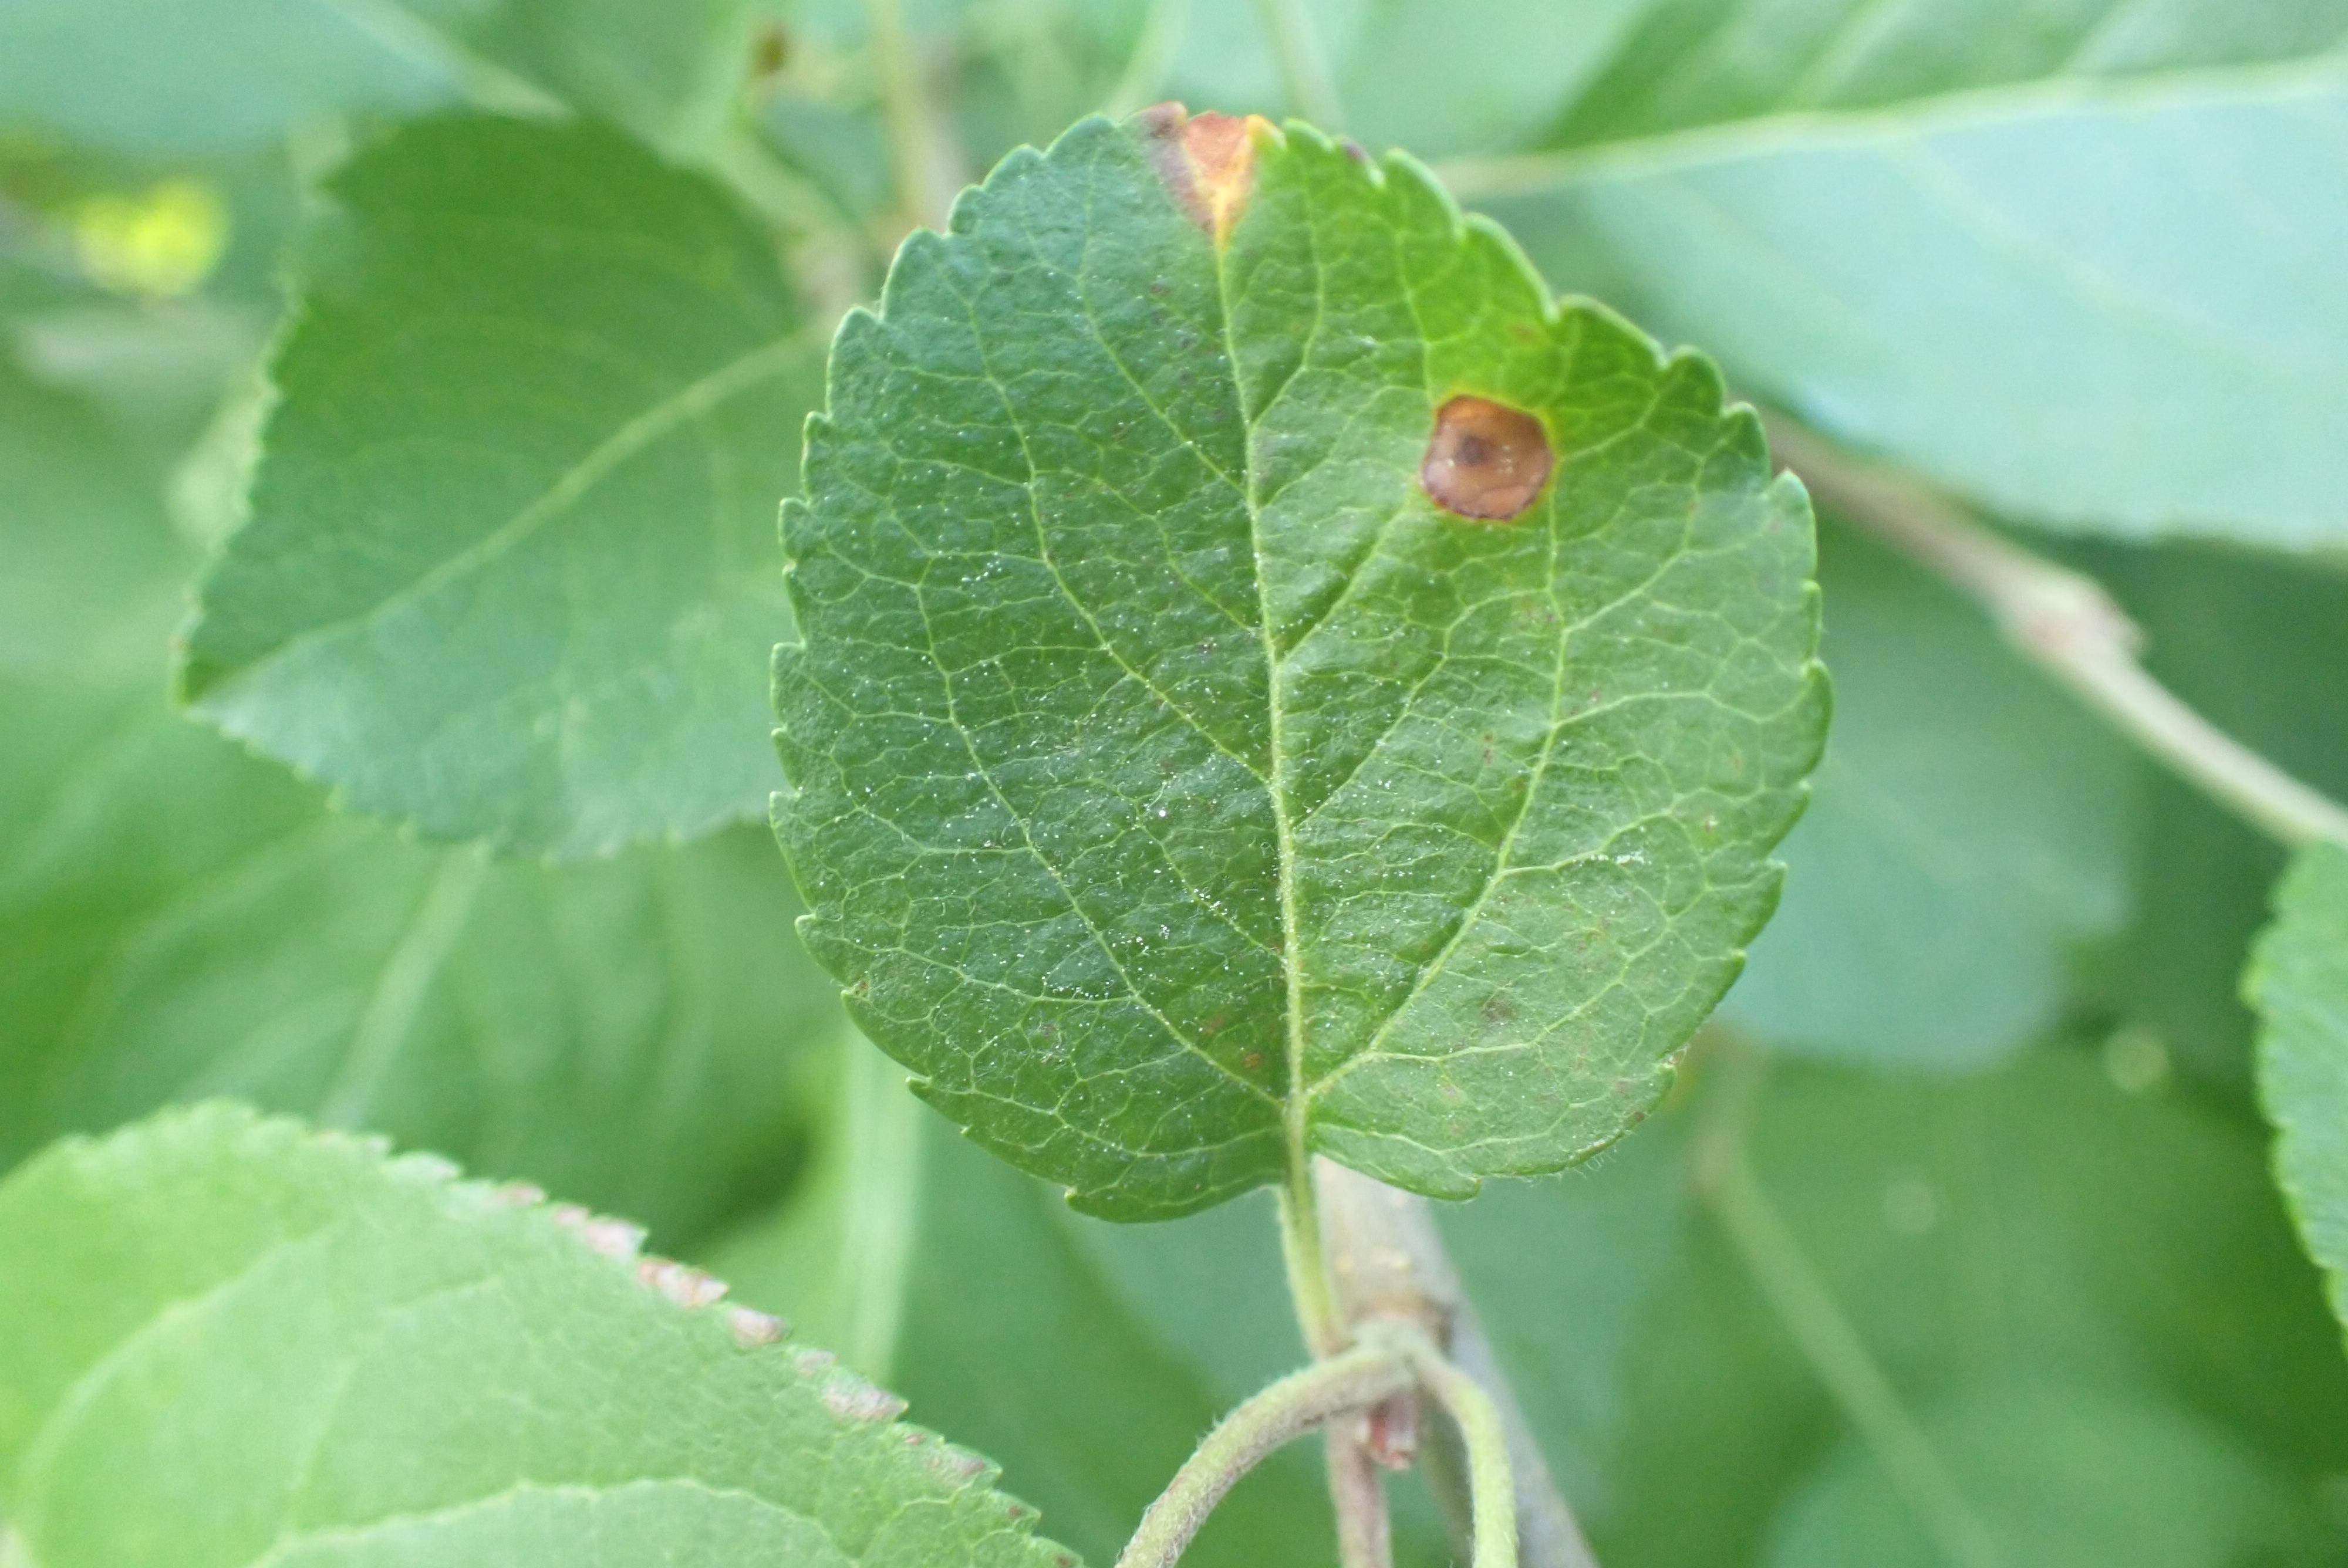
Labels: frog_eye_leaf_spot